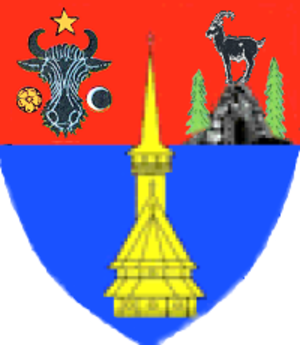
Maramureș (distrikt)
Coat of Arms of Maramureș county
Maramureș er et distrikt i Transsylvanien i Rumænien med 510.110 indbyggere. Hovedstad er byen Baia Mare.